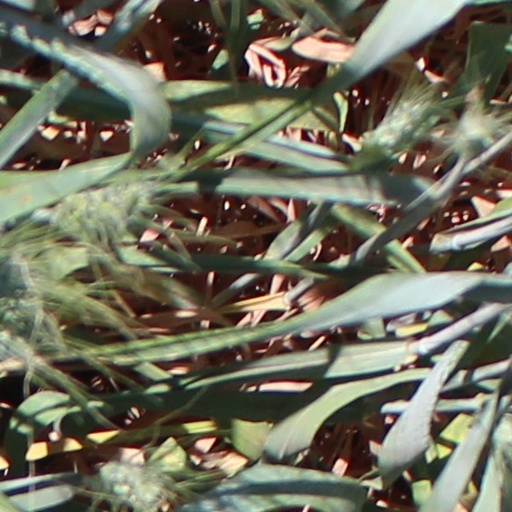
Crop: wheat